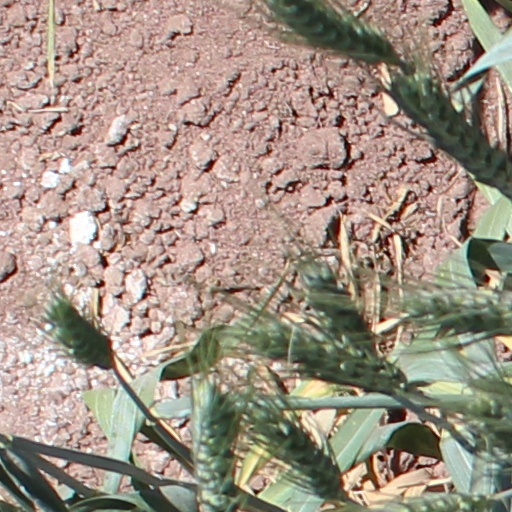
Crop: wheat